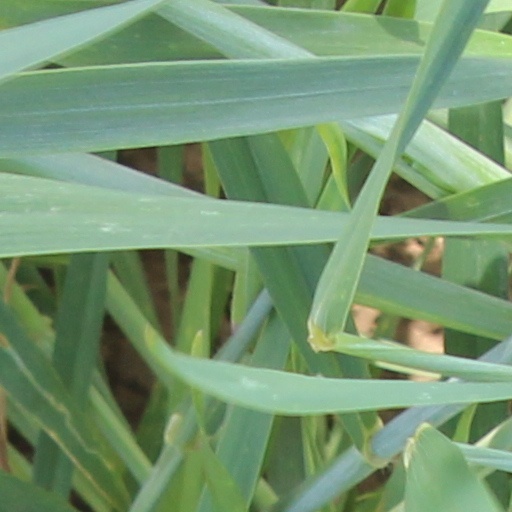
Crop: wheat